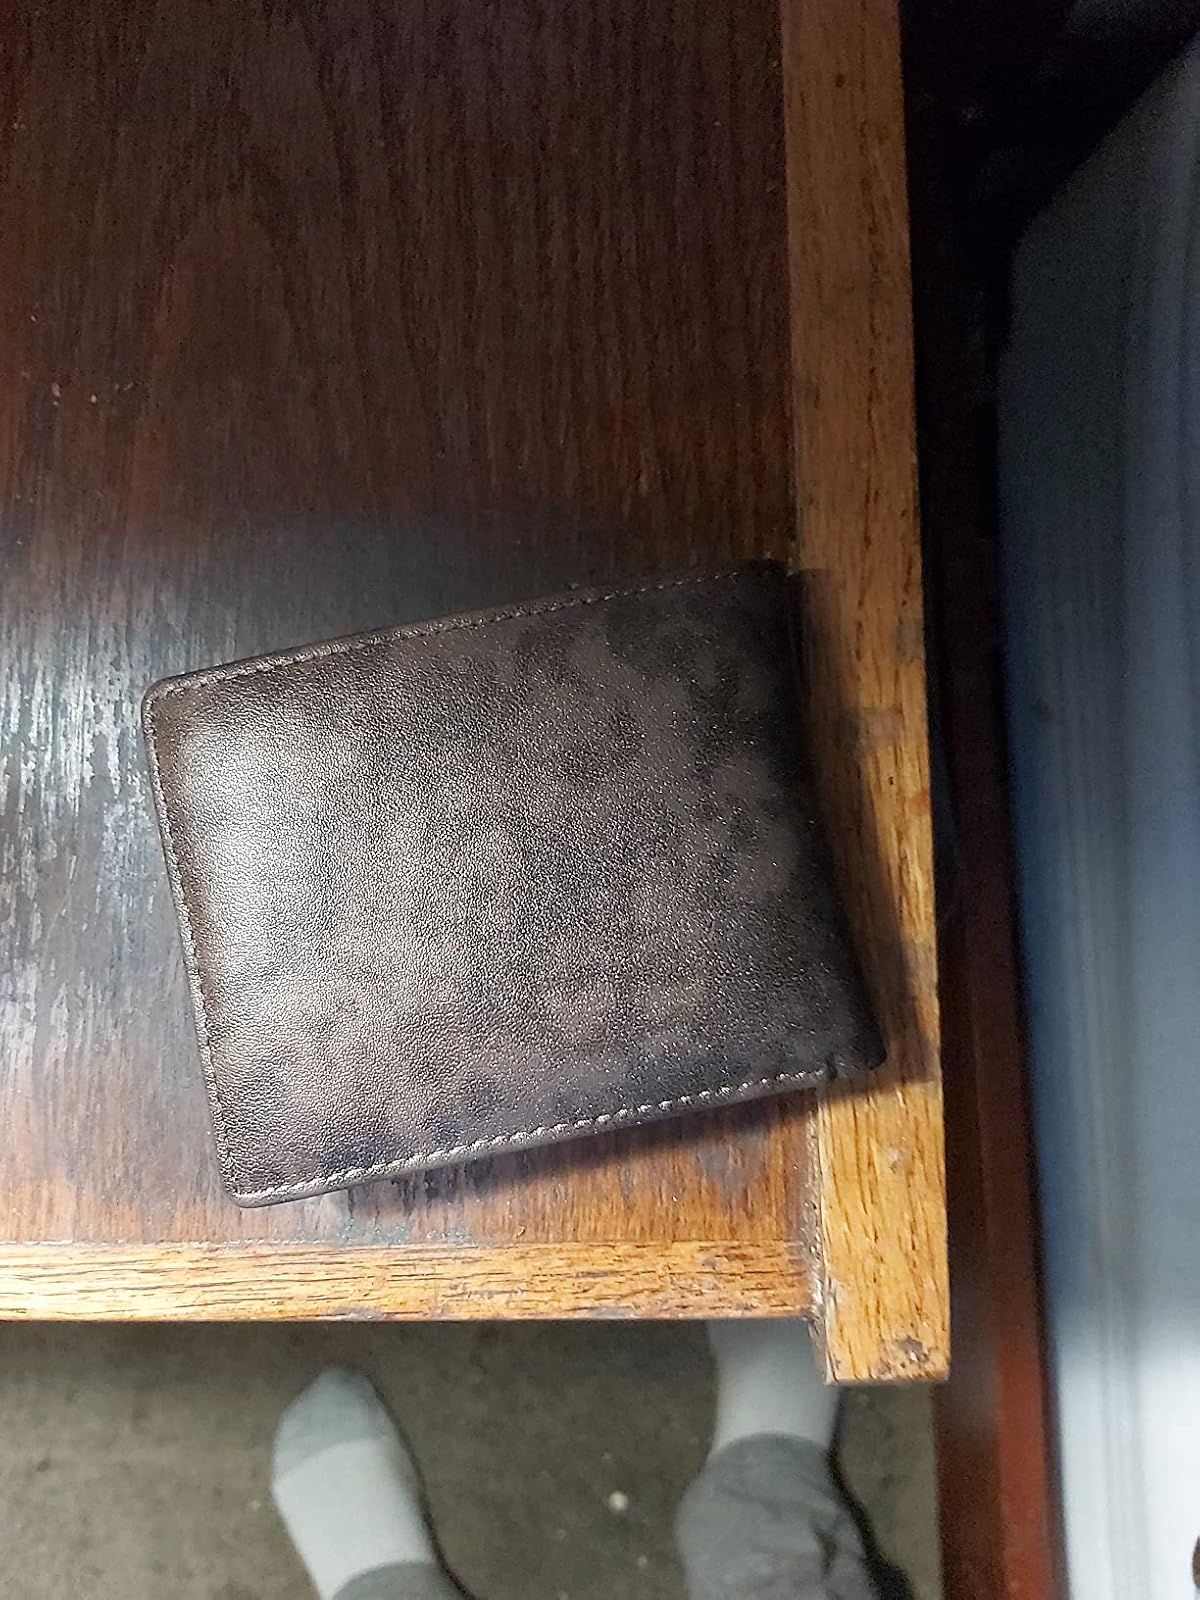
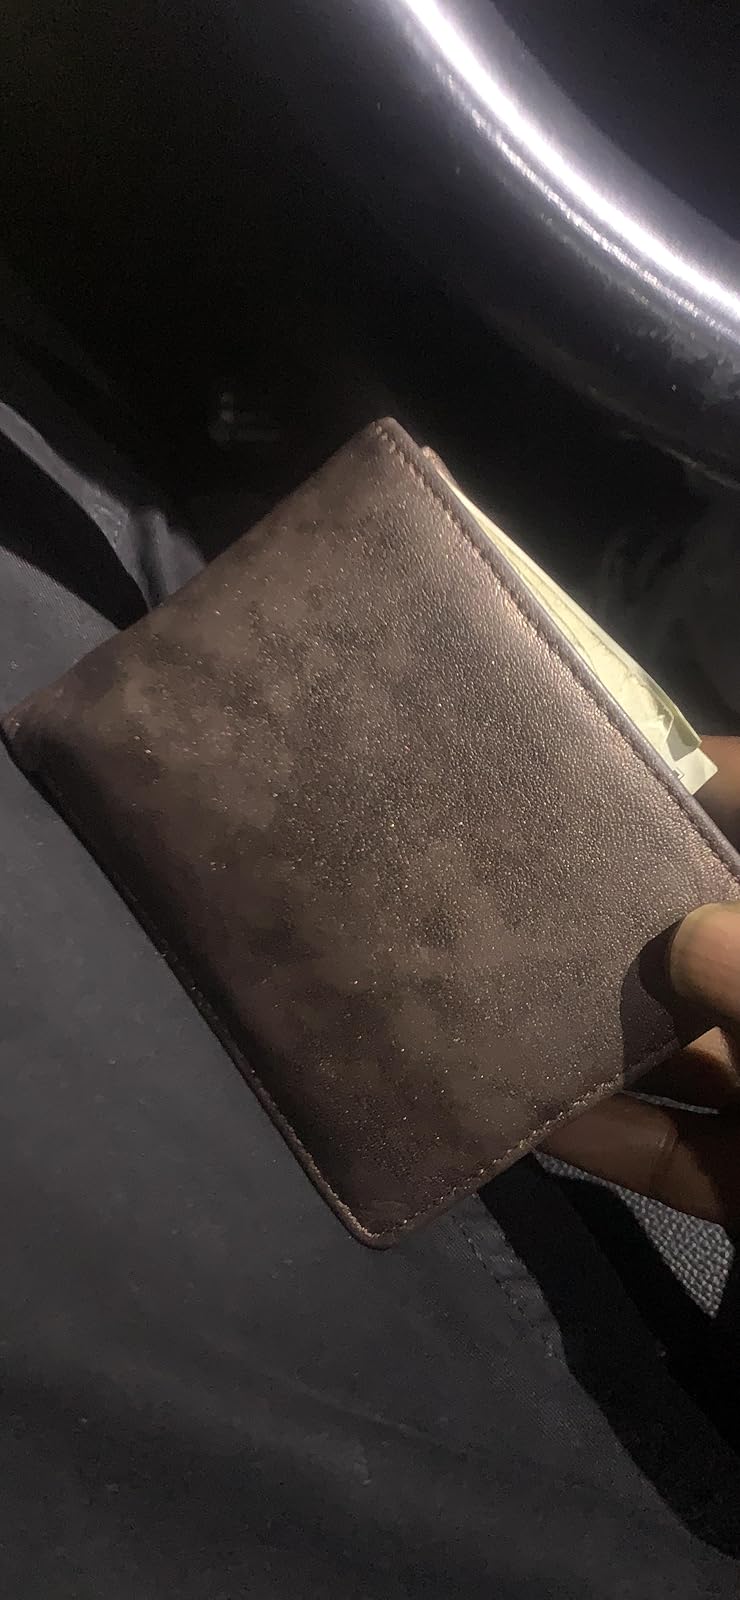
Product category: accessories_wallet
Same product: yes